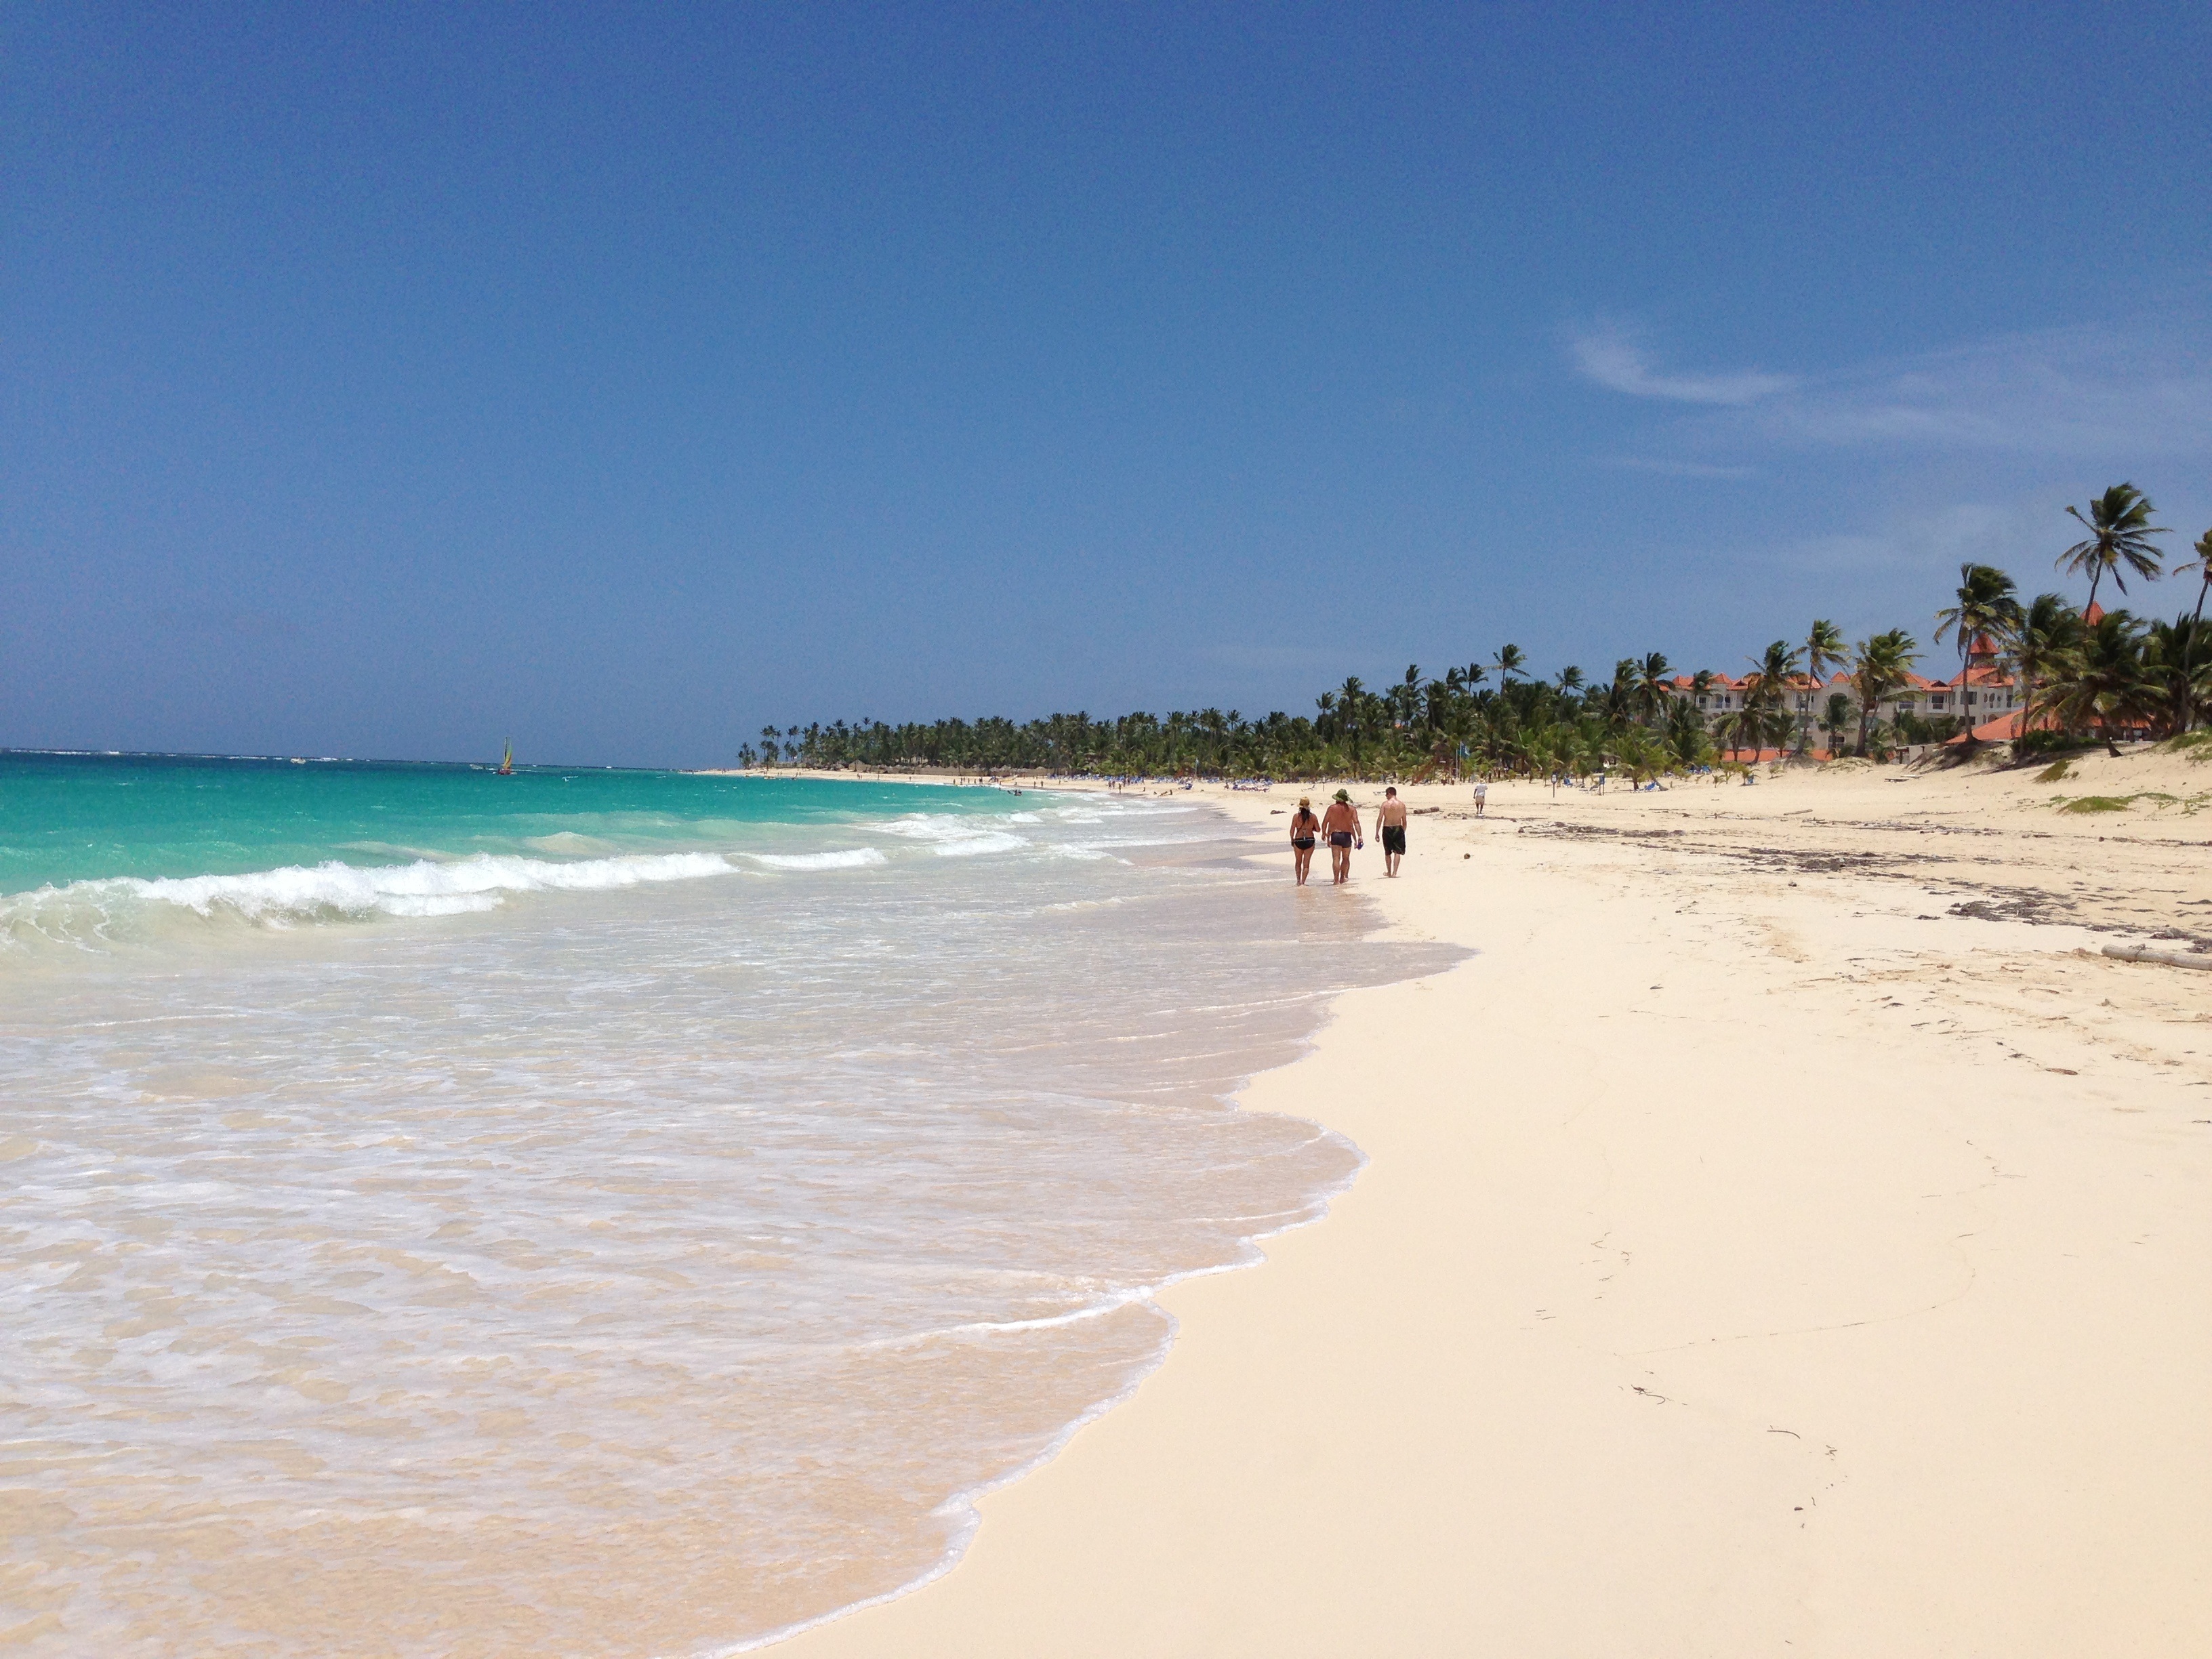
beach, sea, coast, sand, ocean, shore, wave, vacation, palm, bay, body of water, trees, habitat, punta cana, wind wave